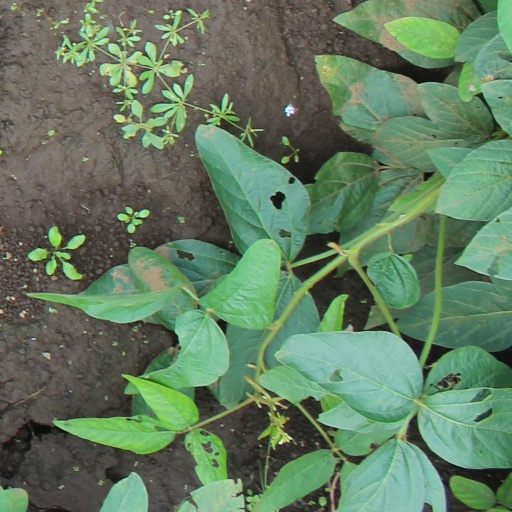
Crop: soybean